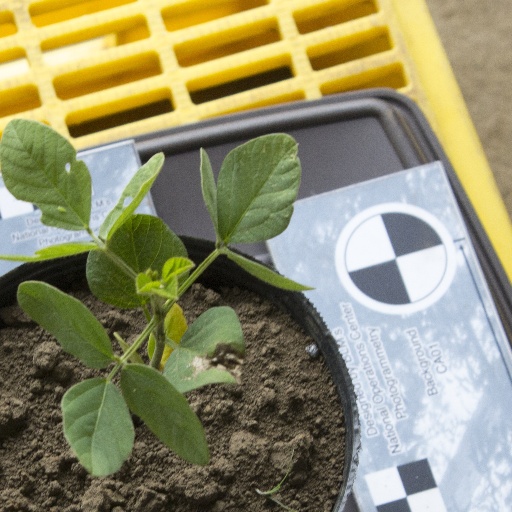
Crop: soybean